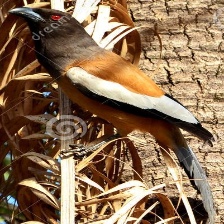
Species: RUFOUS TREPE
Scientific name: DENDROCITTA VAGABUNDA